Lower Manhattan Security Initiative

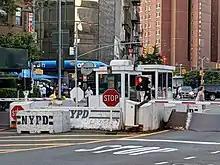
An NYPD mobile traffic barrier

Upon its initial proposal in 2007, the estimated cost of the LMSI was around $US 90 million (excluding the cost of radiation detectors), with the Department of Homeland Security paying for 10 million of this, and the city government covering 15 million.